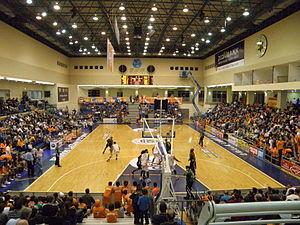
Le Maccabi Rishon LeZion est un club israélien de basket-ball évoluant en première division. Le club, section du club omnisports du même nom, est basé dans la ville de Rishon LeZion.